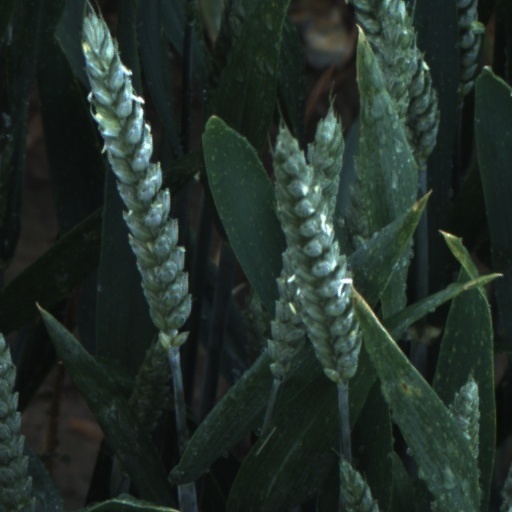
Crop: wheat